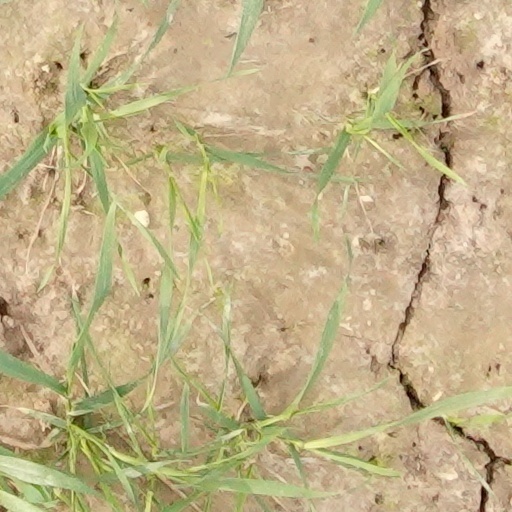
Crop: wheat